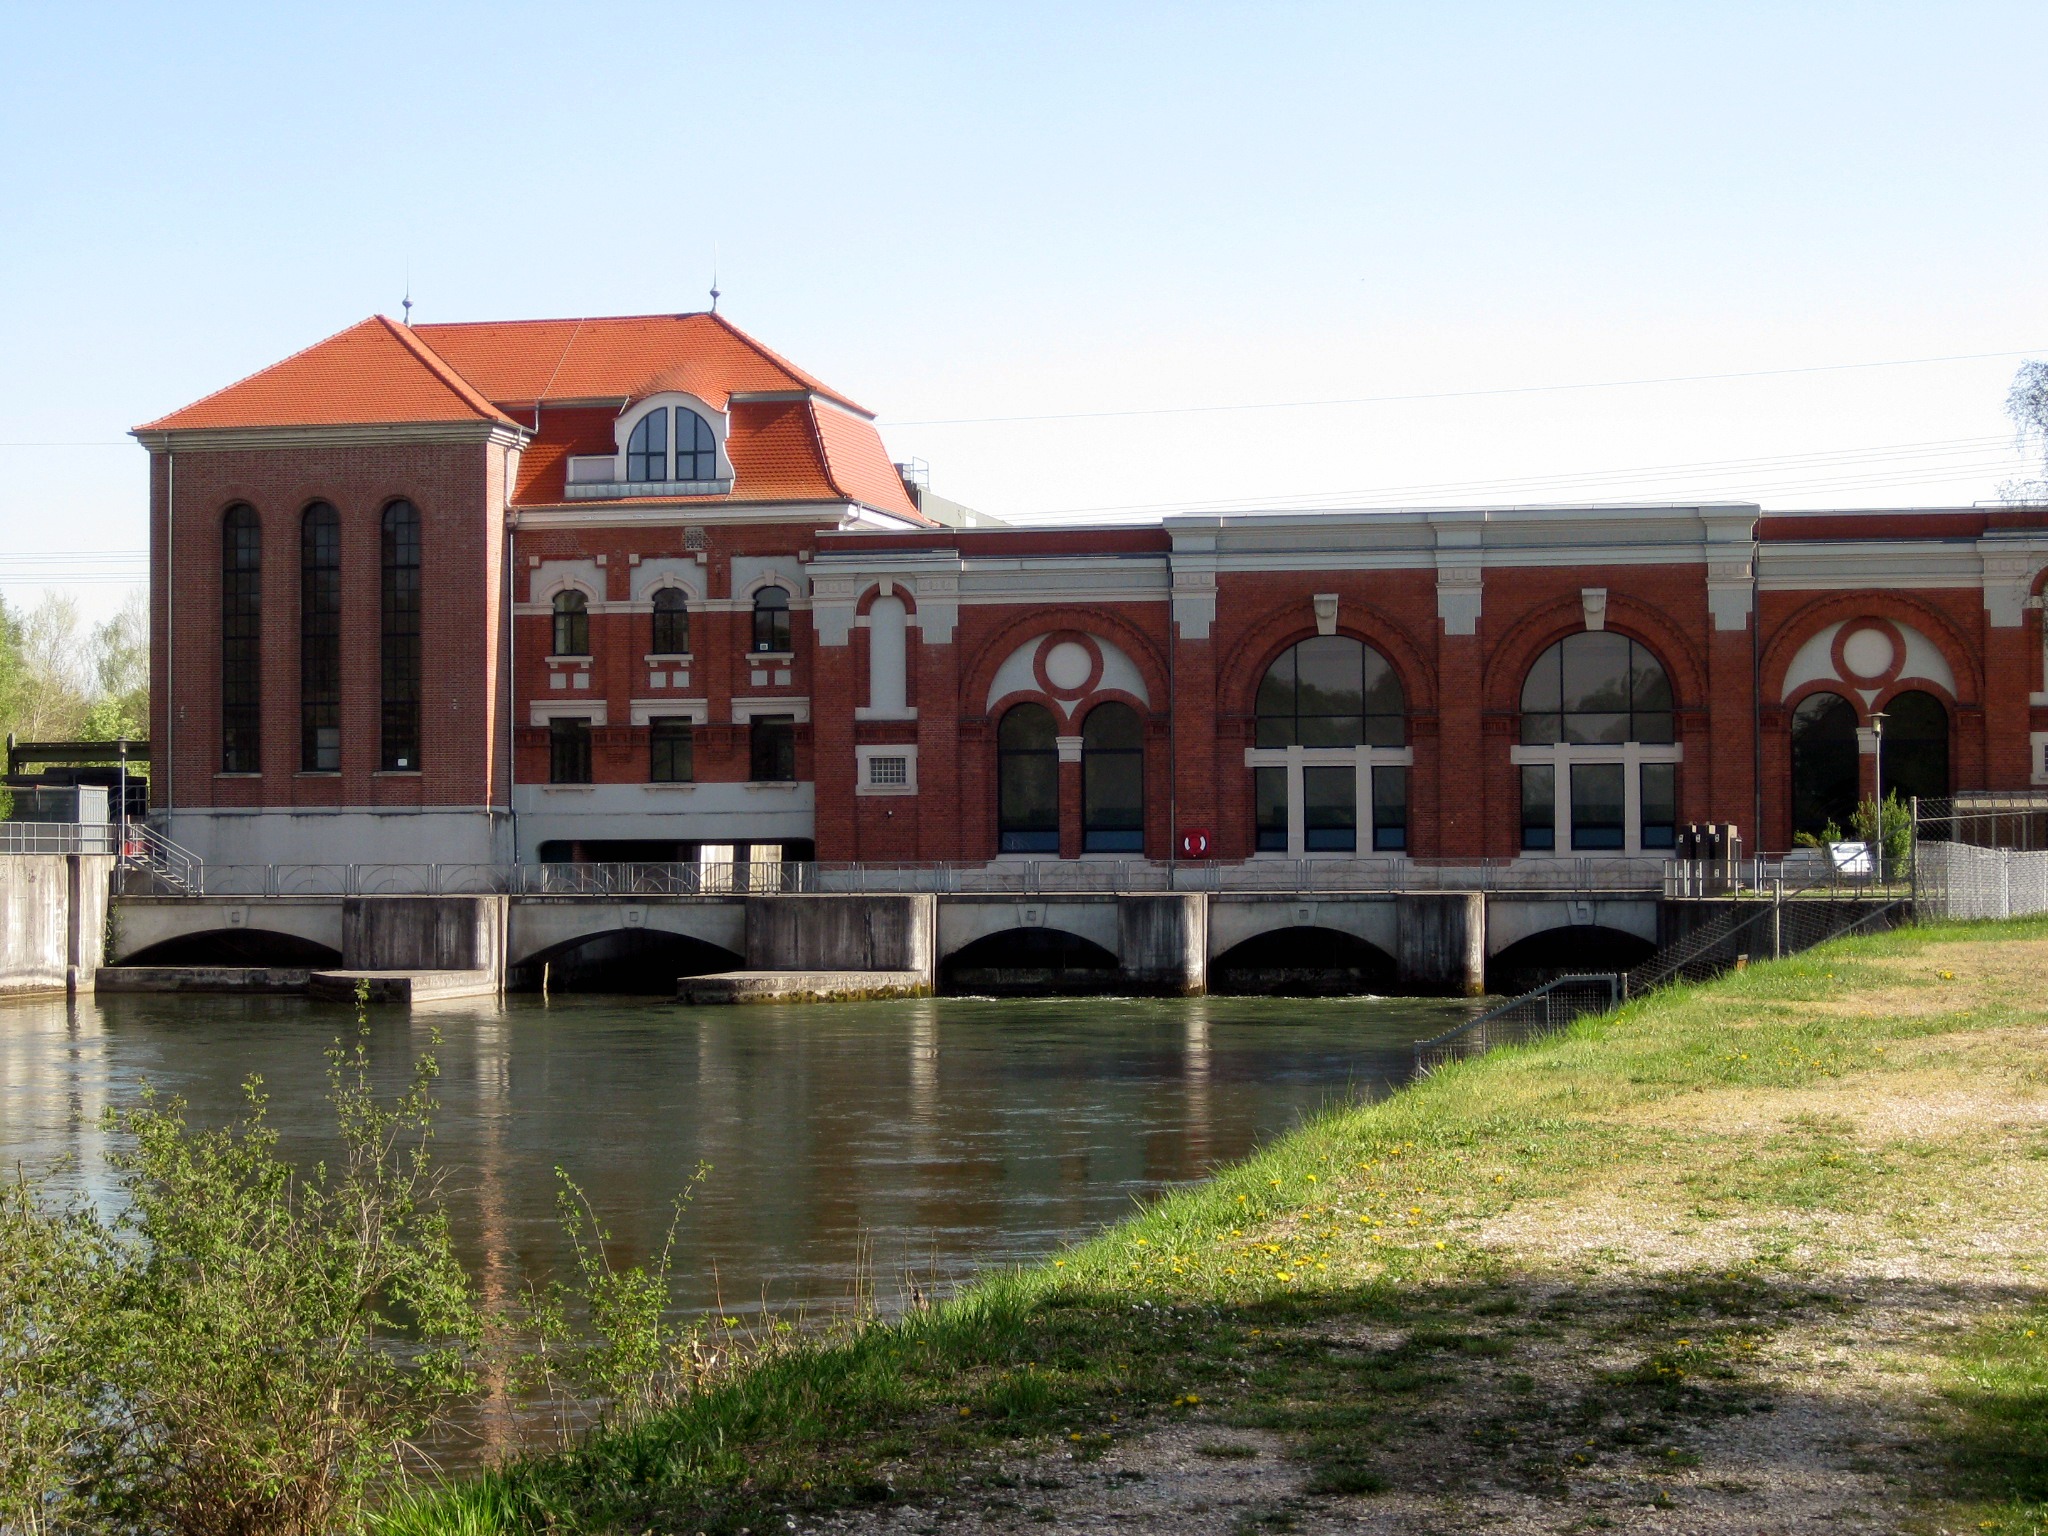
town, building, property, waterway, energy, power plant, power, estate, strom, real estate, power station, generating plant, gersthofen